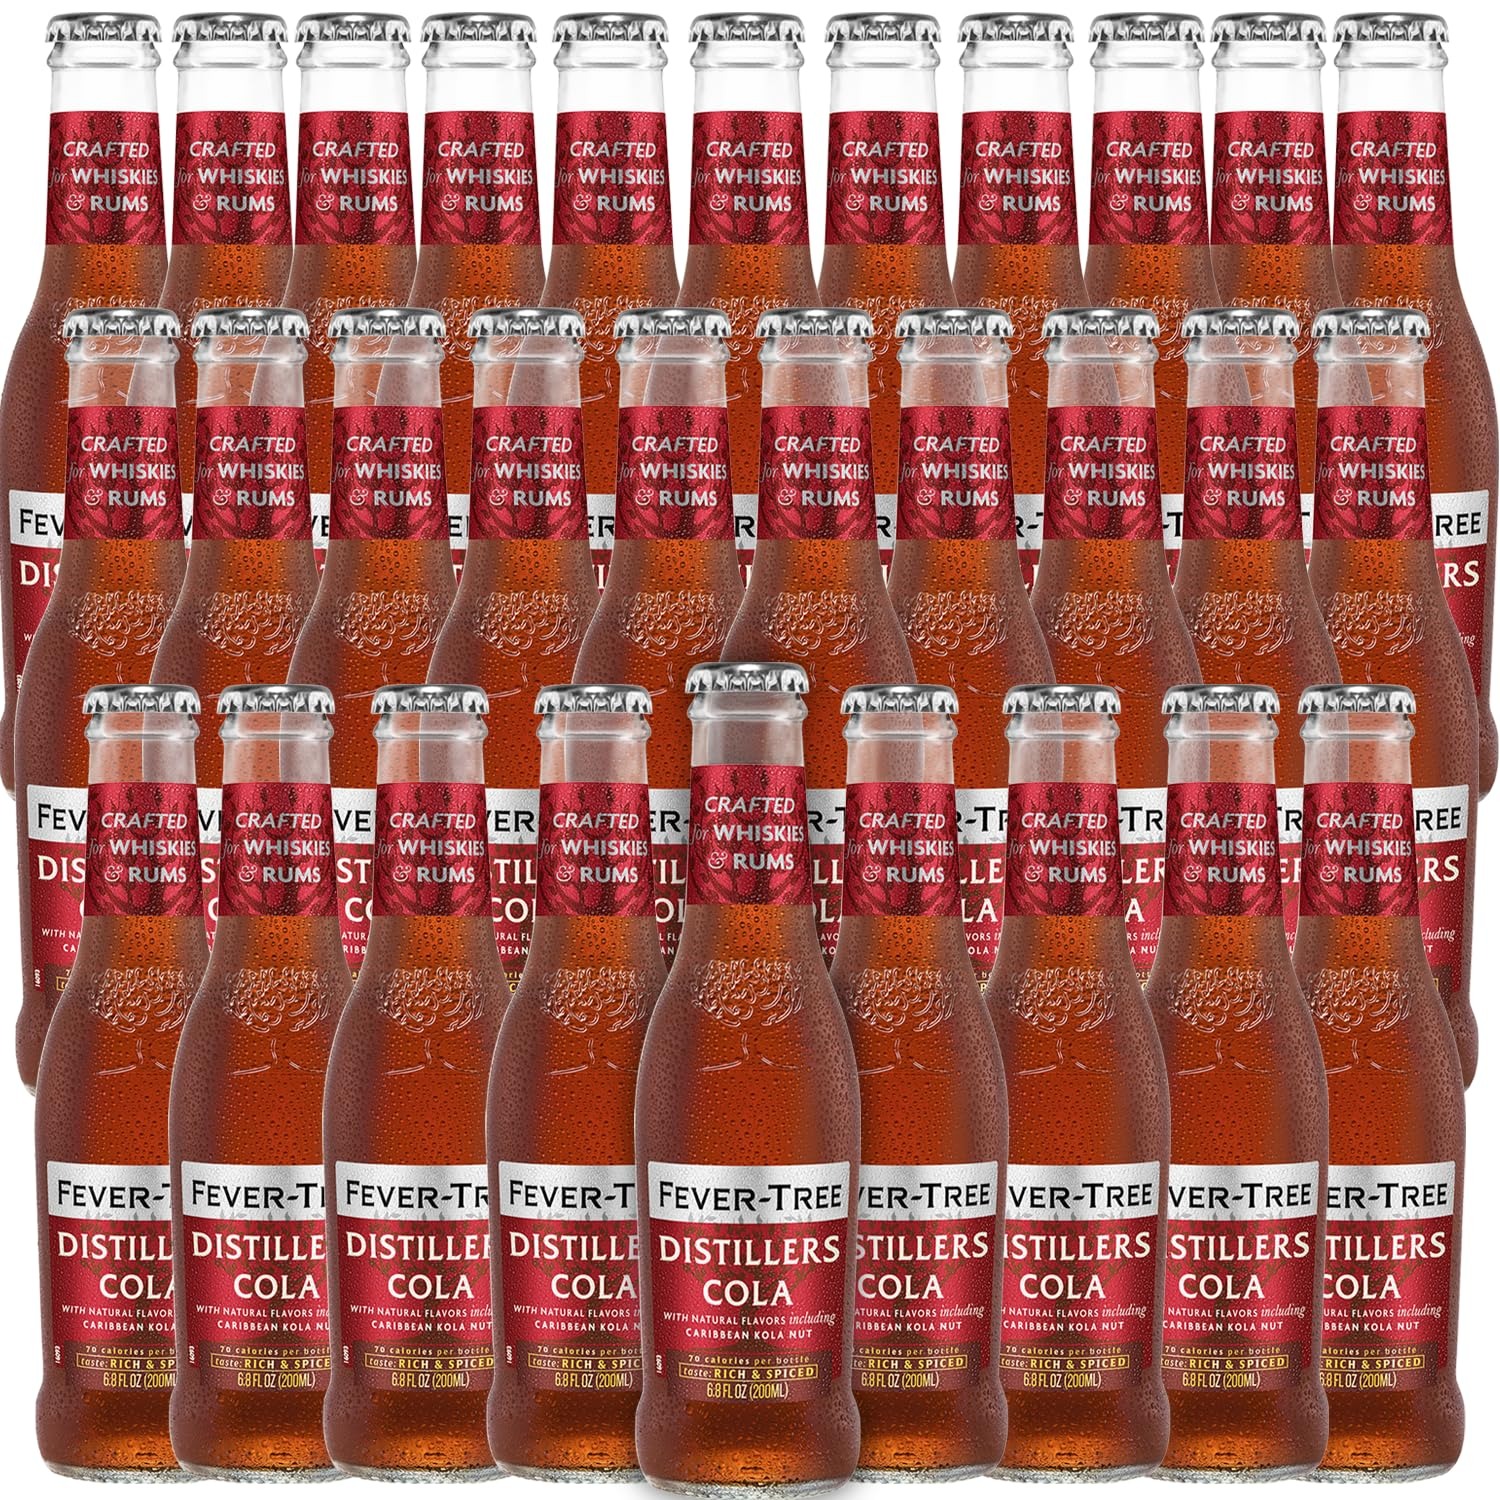
Item Name: Fever Tree Distillers Cola - Premium Quality Mixer & Soda - Refreshing Beverage for Cocktails & Mocktails 200ml Bottles
Bullet Point 1: Crafted for Exceptional Spirits: Fever Tree's commitment to quality shines through in their cola, meticulously designed to complement and elevate the nuanced flavors of premium whiskies and rums, showcasing the craftsmanship that goes into these excep-tional spirits.
Bullet Point 2: Rich and Complex Flavor Profile: Experience a cola that goes beyond the ordinary. Fe-ver Tree Distillers cola boasts a rich, rounded, and balanced flavor, starting with citrus upfront and culminating in a complex spice finish, adding depth to each sip.
Bullet Point 3: Premium, Naturally Sourced Ingredients: With a blend of eleven carefully chosen and blended ingredients, including Caribbean kola nuts, Mexican limes, Jamaican pimento berry, and Madagascan vanilla, this cola is a testament to Fever Tree's dedication to us-ing only the best naturally sourced components.
Bullet Point 4: Perfect Sweetness Balance: Achieving the ideal level of sweetness is crucial, and Fe-ver Tree has mastered it. This cola is crafted with the perfect sweetness to enhance, not overpower, the distinctive qualities of whiskies and rums from the finest distilleries.
Bullet Point 5: Elevate Your Drinking Experience: Whether sipped neat, on the rocks, or as part of a cocktail, Fever Tree Distillers cola offers a refined and flavor-enhancing choice, allowing you to fully enjoy the unique characteristics of premium spirits.
Bullet Point 6: Includes (30)200ml Bottles of Cola, Phone and tablet holder and tasting notes/recipes.
Value: 6.7
Unit: Fl Oz

Price: 69.98